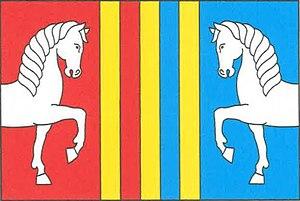
Hřebeč est une commune du district de Kladno, dans la région de Bohême-Centrale, en République tchèque. Sa population s'élevait à 2 090 habitants en 2020.